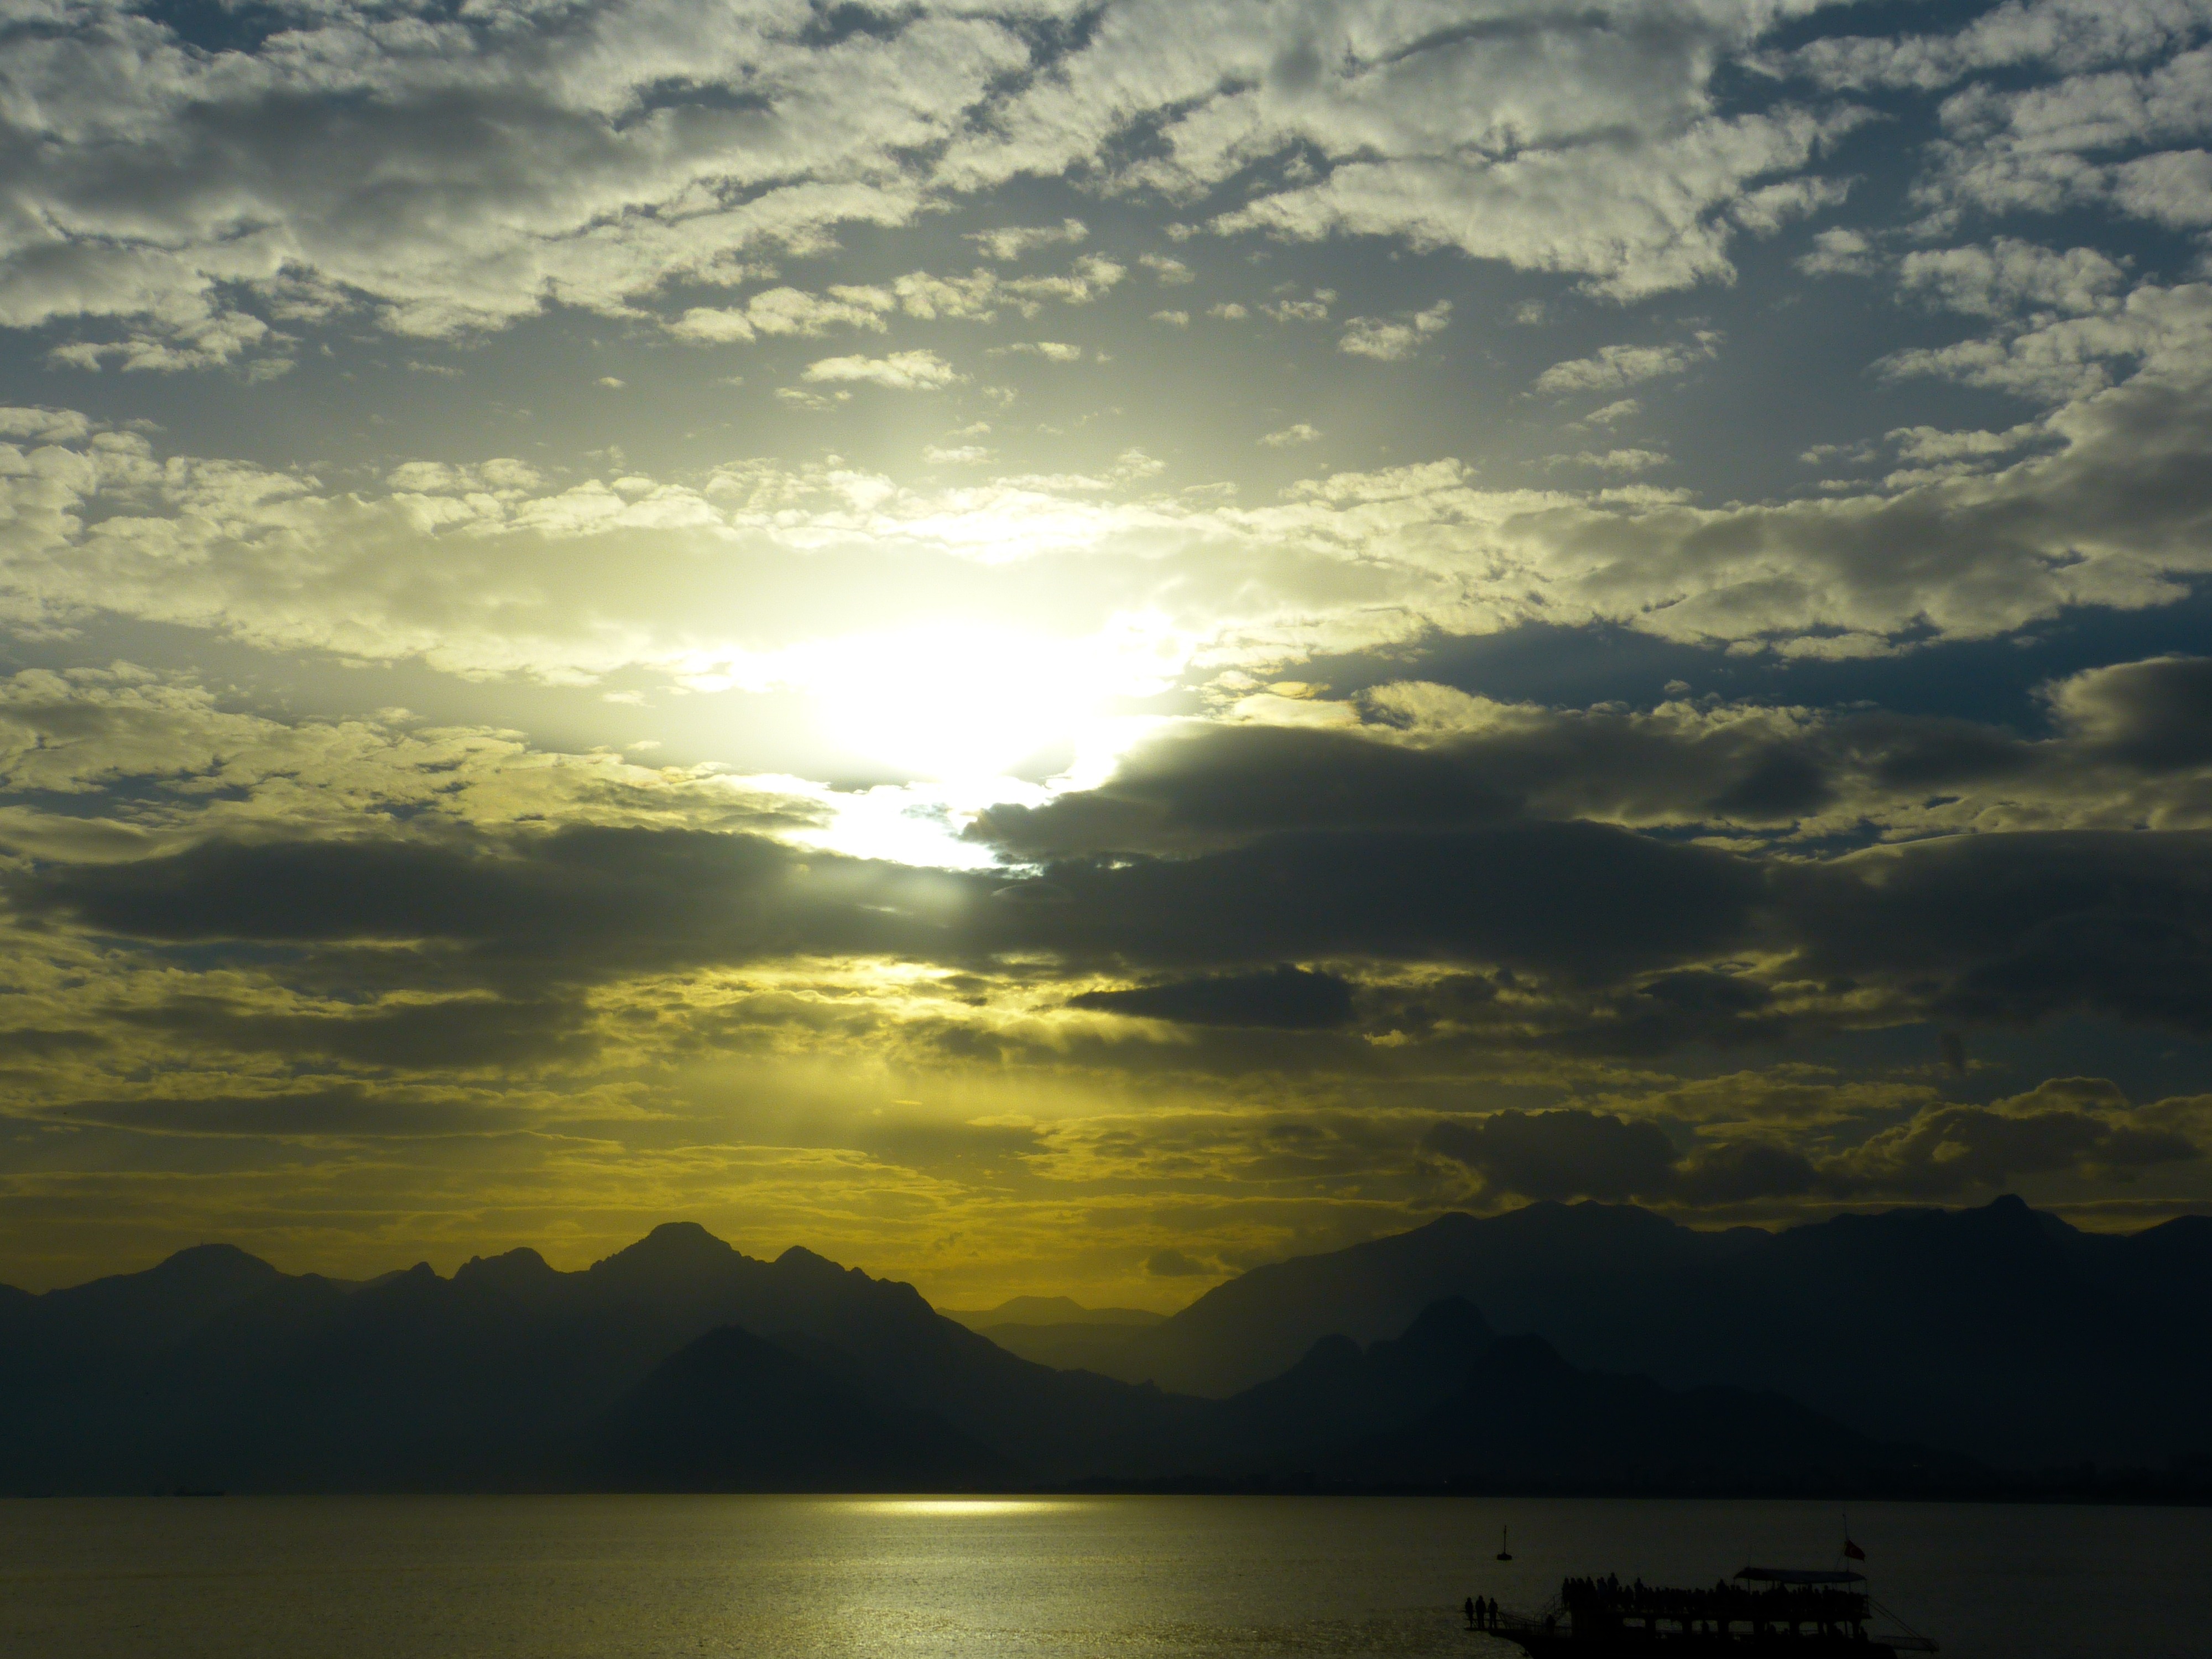
sea, horizon, silhouette, cloud, sky, sun, sunrise, sunset, sunlight, morning, lake, dawn, atmosphere, dusk, evening, reflection, mediterranean, shadow, bay, clouds, mountains, loch, abendstimmung, afterglow, back light, meteorological phenomenon, atmospheric phenomenon